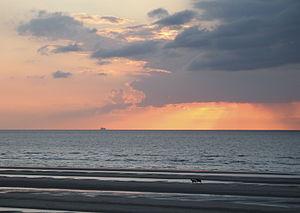
Lumière du soir sur la mer du Nord au mois de juillet (Oostduinkerke, Belgique)